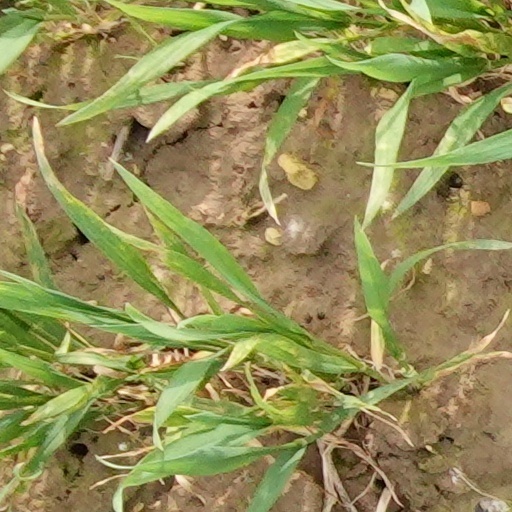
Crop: wheat